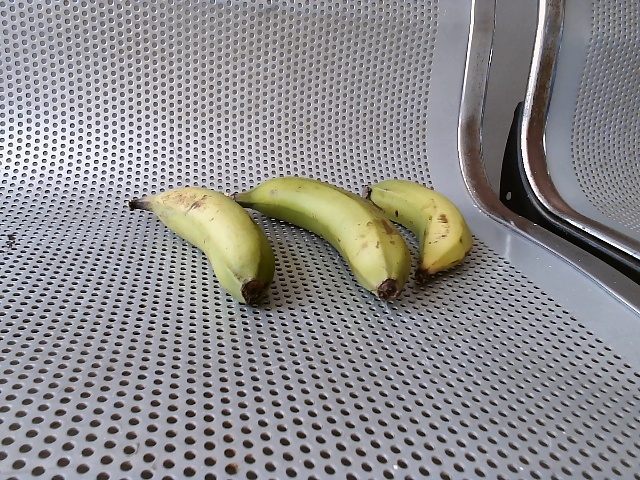
Label: Raw_Banana